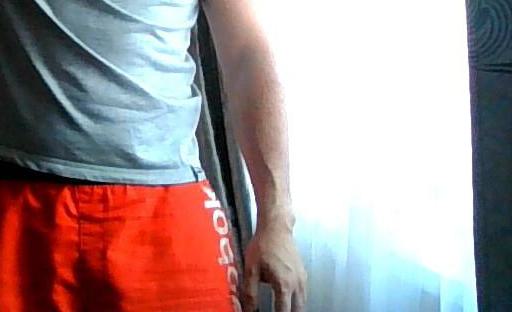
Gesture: no_gesture